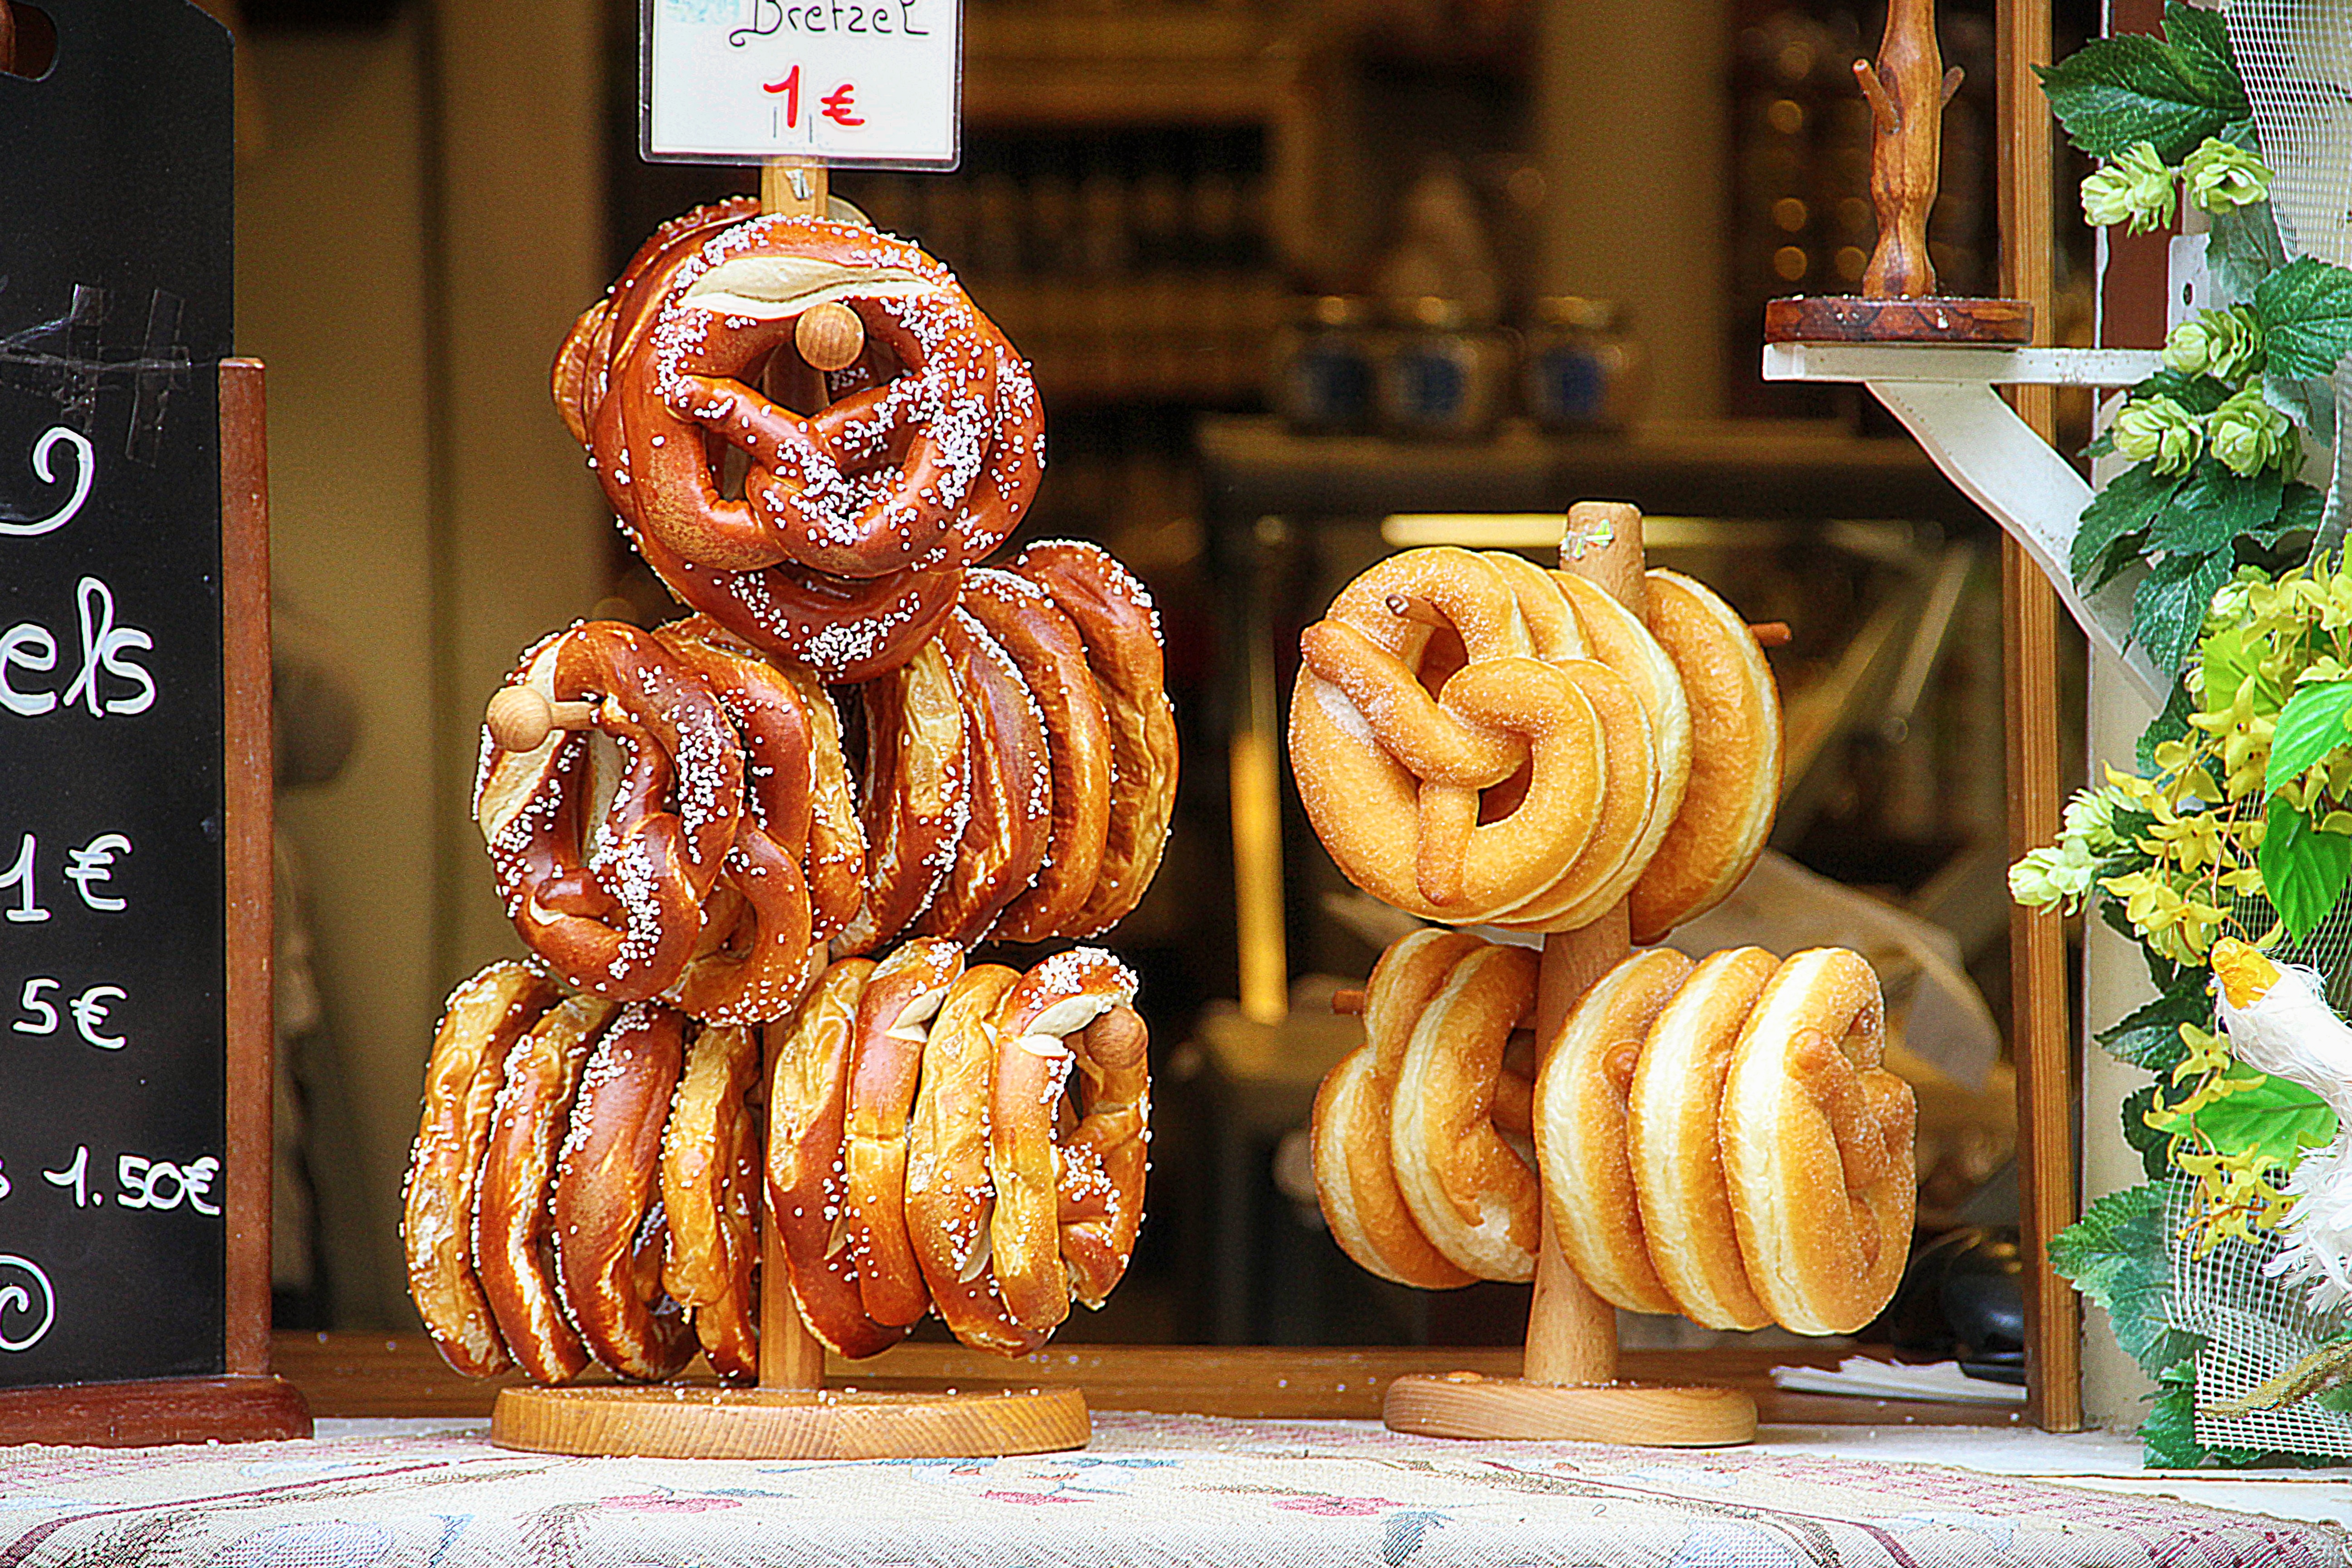
food, produce, pumpkin, snack, carving, pretzel